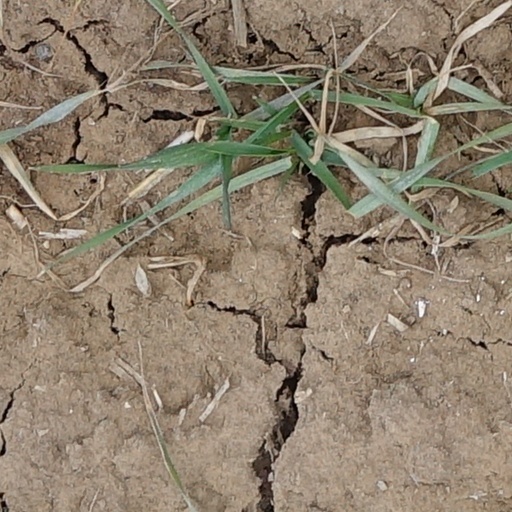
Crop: wheat